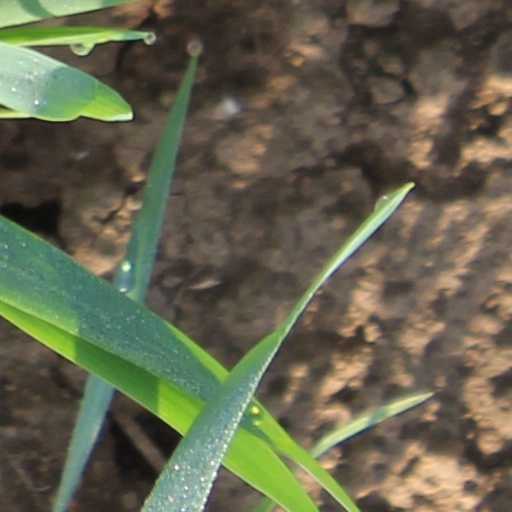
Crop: wheat